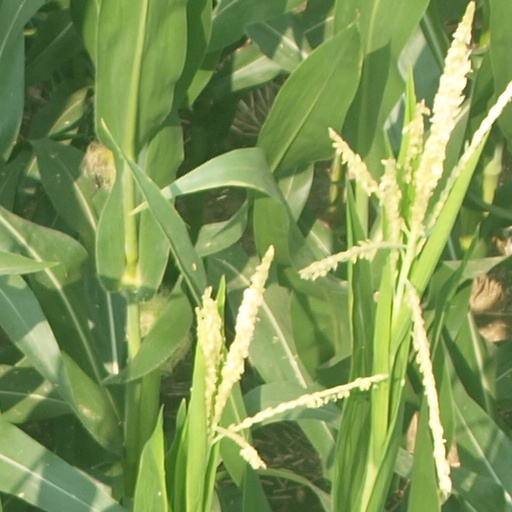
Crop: maize; corn